Gerlovo

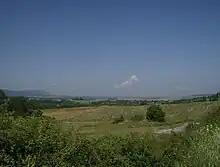
View of Gerlovo at Tushovitsa

Gerlovo or Gerilovo ( or Герилово), is a small geographic and ethnographic region in Northern Bulgaria, a hilly fertile valley in the northeastern Balkan Mountains, south of the Ludogorie region. It lies between the Lisa, Preslav-Dragoevo and Kotel-Varbitsa mountains and covers much of Varbitsa municipality of Shumen Province, with smaller parts in Omurtag municipality (Targovishte Province) and Kotel municipality (Sliven Province). The main river is the Kamchiya, which runs through the entire valley and forms the Ticha Reservoir; the only sizable town is Varbitsa. Four strategically important mountain passes run through the region: the Preslav Pass, Dervent Pass, Kotel Pass and Varbitsa Pass.